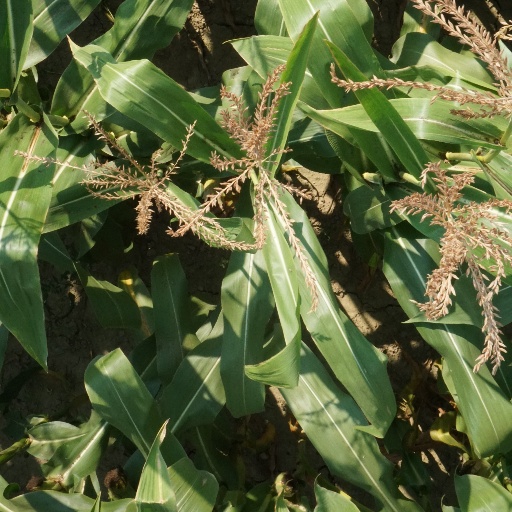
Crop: maize; corn